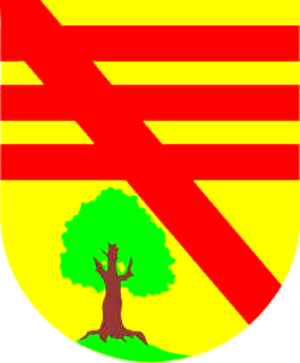
Doubravice nad Svitavou est un bourg du district de Blansko, dans la région de Moravie-du-Sud, en Tchéquie. Sa population s'élevait à 1 362 habitants en 2017.